Eustahija Arsić

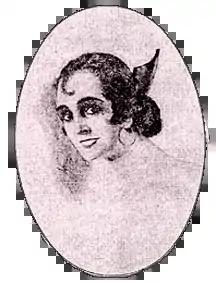

Eustahija Arsić (14 March 1776, in Irig – 17 February 1843, in Arad) was a Serbian writer, translator, and salonist. She was the first female member of Matica srpska and contributor to its periodical "Letopis". She also promoted the works of Serbian and Romanian writers, including Dositej Obradović, Joakim Vujić and Vuk Karadžić.